Search for extraterrestrial intelligence

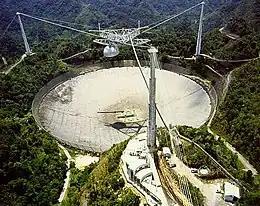
Arecibo Telescope in Puerto Rico with its dish was one of the world's largest filled-aperture (i.e. full dish) radio telescopes and conducted some SETI searches.

The search for extraterrestrial intelligence (usually shortened as SETI) is an expression that refers to the diverse efforts and scientific projects intended to detect extraterrestrial signals, or any evidence of intelligent life beyond Earth.